List of Brooklyn Nine-Nine characters

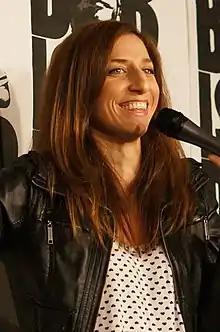
Chelsea Peretti

Chelsea Peretti portrays Regina "Gina" Linetti, the 99th Precinct's sardonic and egomaniacal civilian administrator and Holt's assistant. Despite maintaining a clueless and dimwitted disposition most of the time, she can be surprisingly observant and often demonstrates signs of being more intelligent than she likes to show. Gina is obsessed with social media and is constantly on her phone. It is a running gag to try to pry her from her phone to the point where Holt becomes involved. She is extremely narcissistic and constantly praises and exalts herself, such as claiming to be a better dancer than Britney Spears in the episode "Karen Peralta". As the only civilian in the precinct, Gina often uses her outsider's perspective to assist the other detectives. In "The Party", to prevent the mostly working class detectives from embarrassing themselves in front of a crowd of academics, Rosa tricks Gina into talking to a group of psychology professors at Holt's birthday party, who then took copious notes about her narcissistic personality. They concluded that she has a complete overlap of ego and id, a condition previously thought to be purely theoretical. The episode also reveals Gina to be a kleptomaniac.